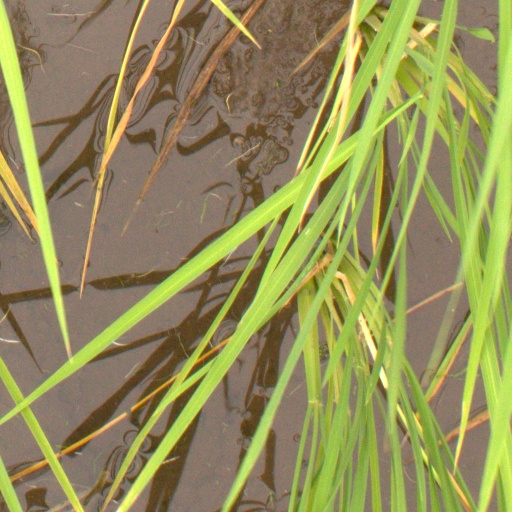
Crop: rice